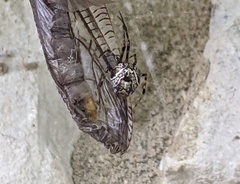
Species: Parasteatoda_tepidariorum